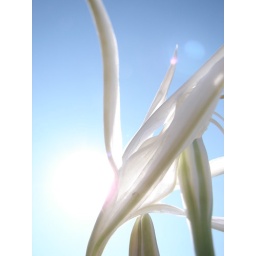
flower near the beach